Joseph Wenzel, Prince of Fürstenberg

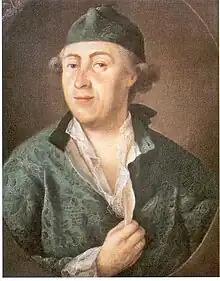
Joseph Wenzel zu Fürstenberg in 1772

Joseph Wenzel zu Fürstenberg-Stühlingen (21 March 1728 - 2 June 1783) was a German nobleman and from 1762 to 1783 the sixth ruling Prince of Fürstenberg.